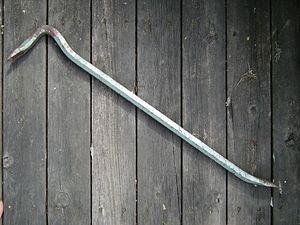
Les Démolisseurs est un groupe de super-vilains évoluant dans l'univers Marvel de la maison d'édition Marvel Comics. Créé par le scénariste Len Wein et le dessinateur Sal Buscema, l'équipe apparaît pour la première fois dans le comic book Defenders #17 en novembre 1974.